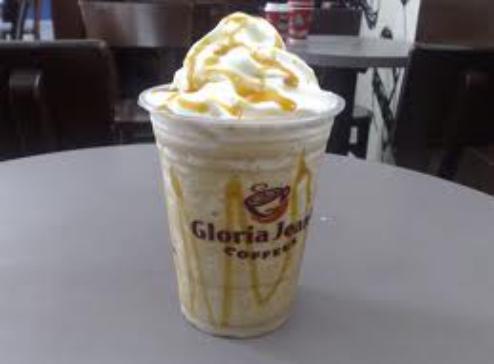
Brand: Gloria Jean's Coffees
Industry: Food